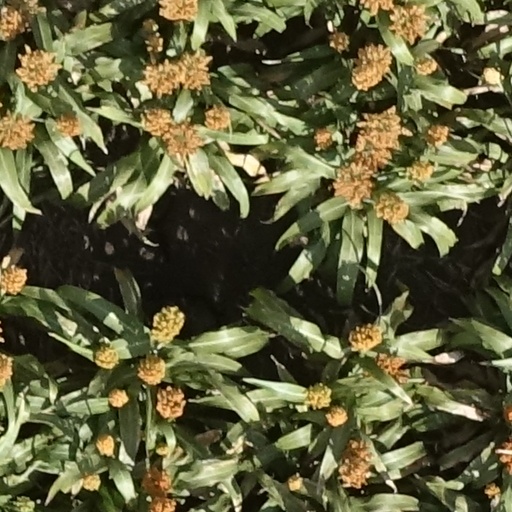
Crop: sorghum